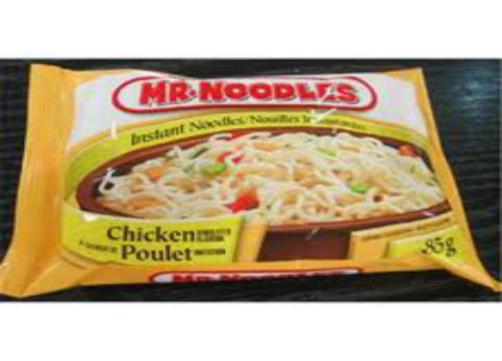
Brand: mr. noodles
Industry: Food